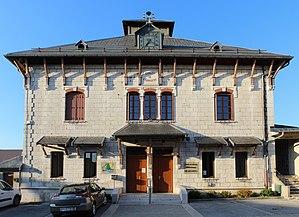
Mairie d'Outriaz.
Outriaz est une commune française, située dans le département de l'Ain en région Auvergne-Rhône-Alpes.